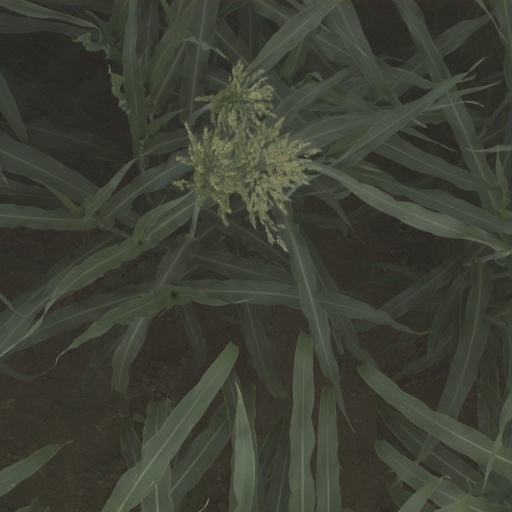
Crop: sorghum